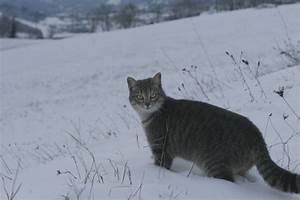
Label: images